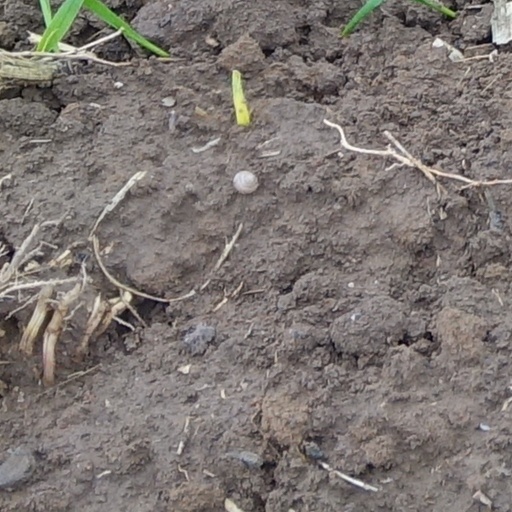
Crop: wheat